Breastplate

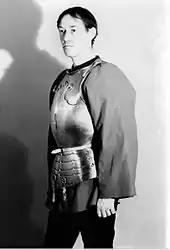
A 15th-century Gothic breastplate, with belts hanging below the fauld for the attachment of tassets

A breastplate or chestplate is a device worn over the torso to protect it from injury, as an item of religious significance, or as an item of status.